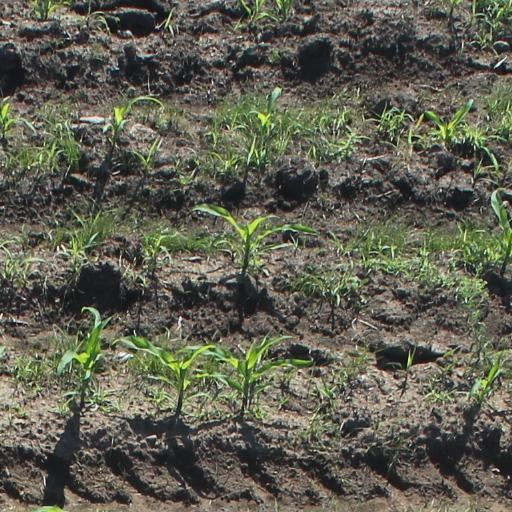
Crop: maize; corn